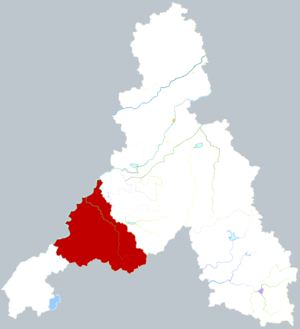
Le district de Changqing est une subdivision administrative de la province du Shandong en Chine. Il est placé sous la juridiction de la ville sous-provinciale de Jinan.